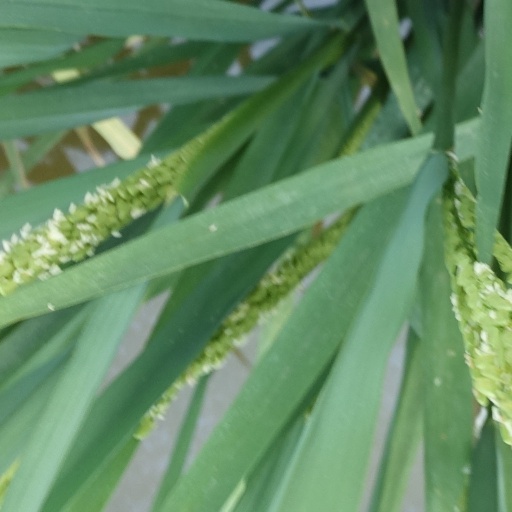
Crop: rice